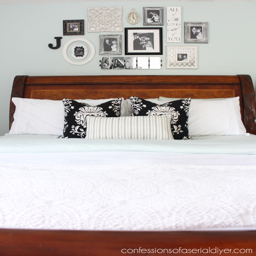
building a gallery wall with things you love .